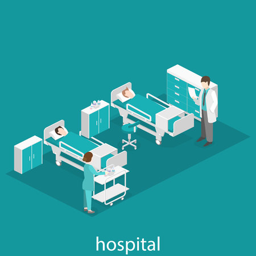
isometric flat interior of hospital room .